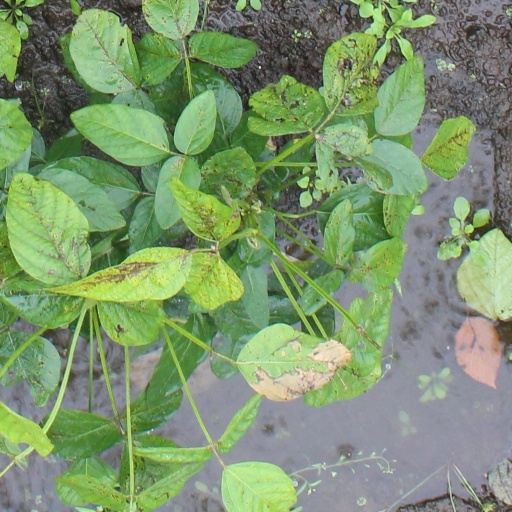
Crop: soybean